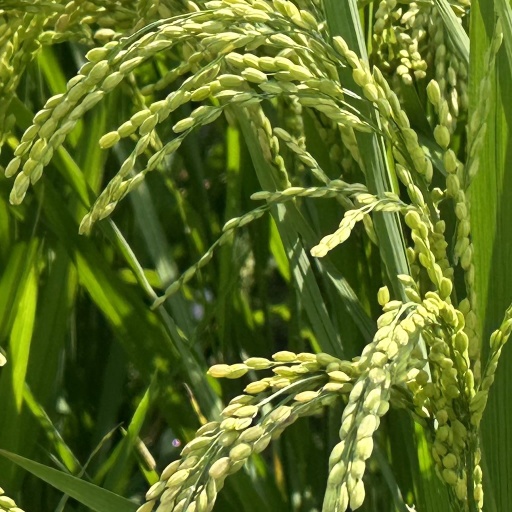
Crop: rice